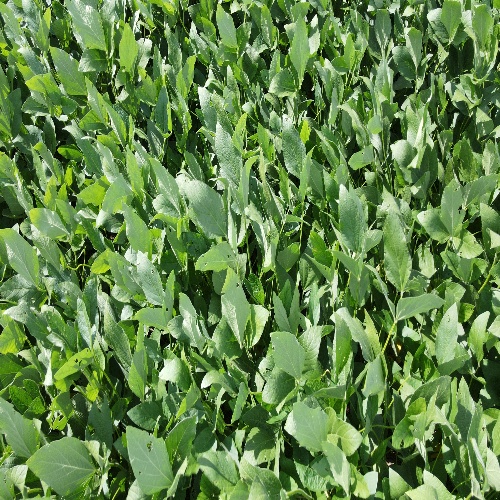
Label: Caterpillar